Sport in Berlin

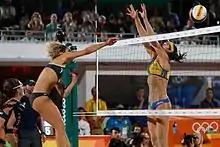
Laura Ludwig (left) gold medalist

The 1936 Summer Olympics, officially known as the Games of the XI Olympiad, was an international multi-sport event that was held in 1936 in Berlin, Germany. Berlin won the bid to host the Games over Barcelona, Spain, on 26 April 1931, at the 29th IOC Session.